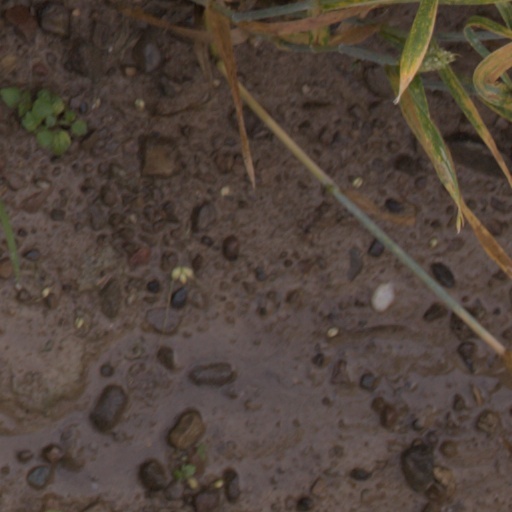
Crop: wheat